Gunaa

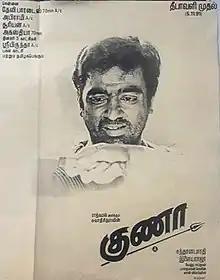
Theatrical release poster

Gunaa is a 1991 Indian Tamil-language psychological romantic drama film directed by Santhana Bharathi and co-written by Sab John. The film stars Kamal Haasan, Rekha and newcomer Roshini in her only screen appearance. It revolves around a newly released psychiatric patient (Haasan) who kidnaps an heiress (Roshini) to make her fall in love with him. He believes she is an avatar of goddess Abhirami and it is his destiny to marry her.